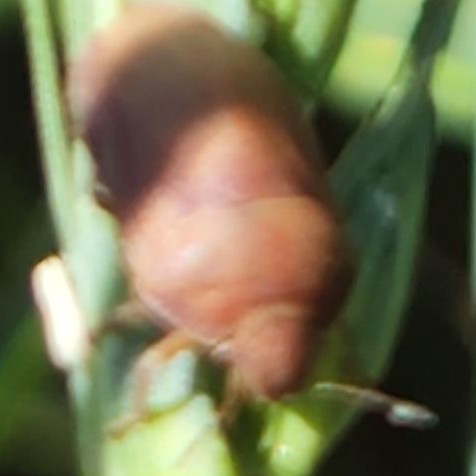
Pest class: occasional_pest